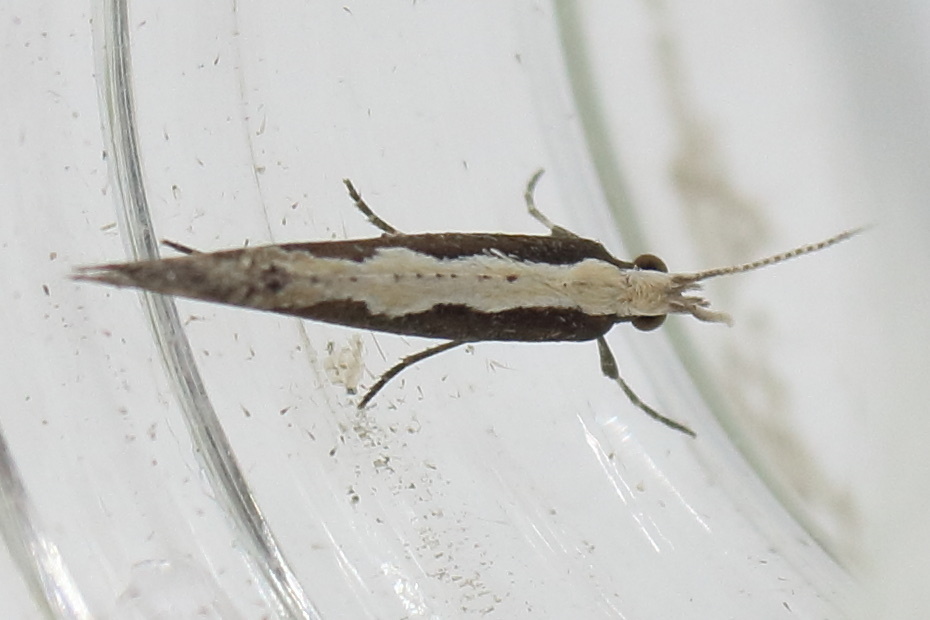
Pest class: diamondback_moth